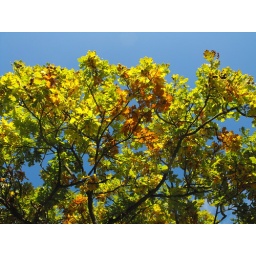
The amazing colours of an old Oak against the blue sky - lovely.